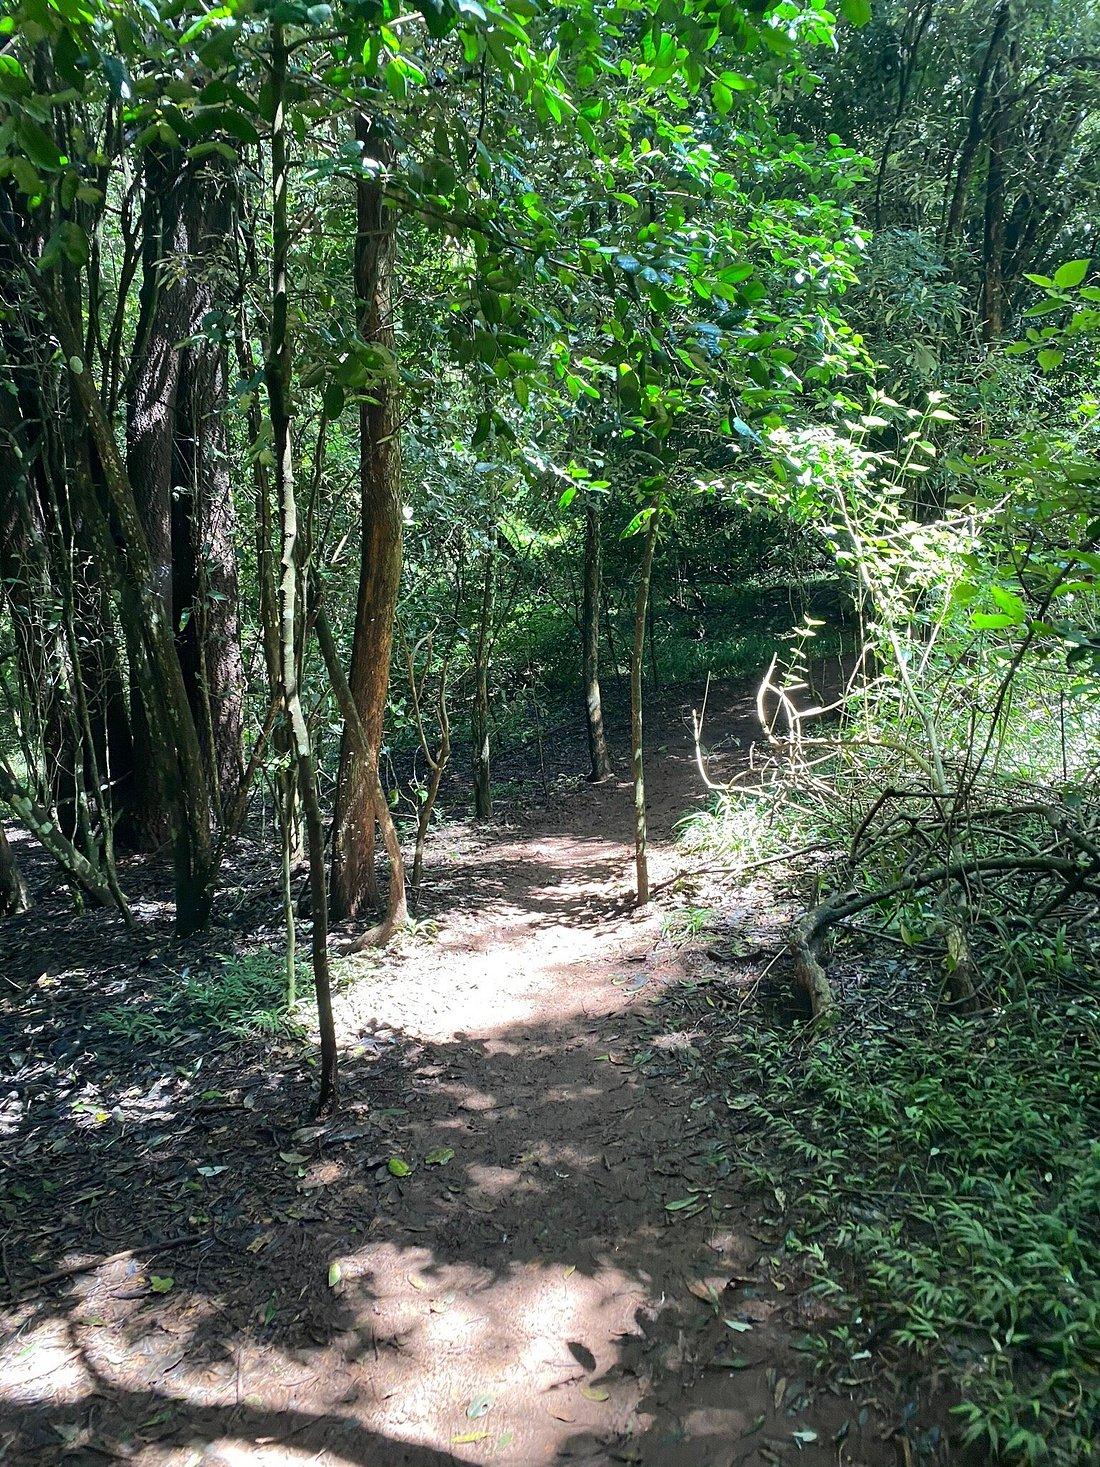
Sahani la shepu lisiloeleweka imeandaliwa chakula tofauti samaki, juu yake dania na ndimu kando mna chipsi na kibakuli kingine kilichotiwa krimi.